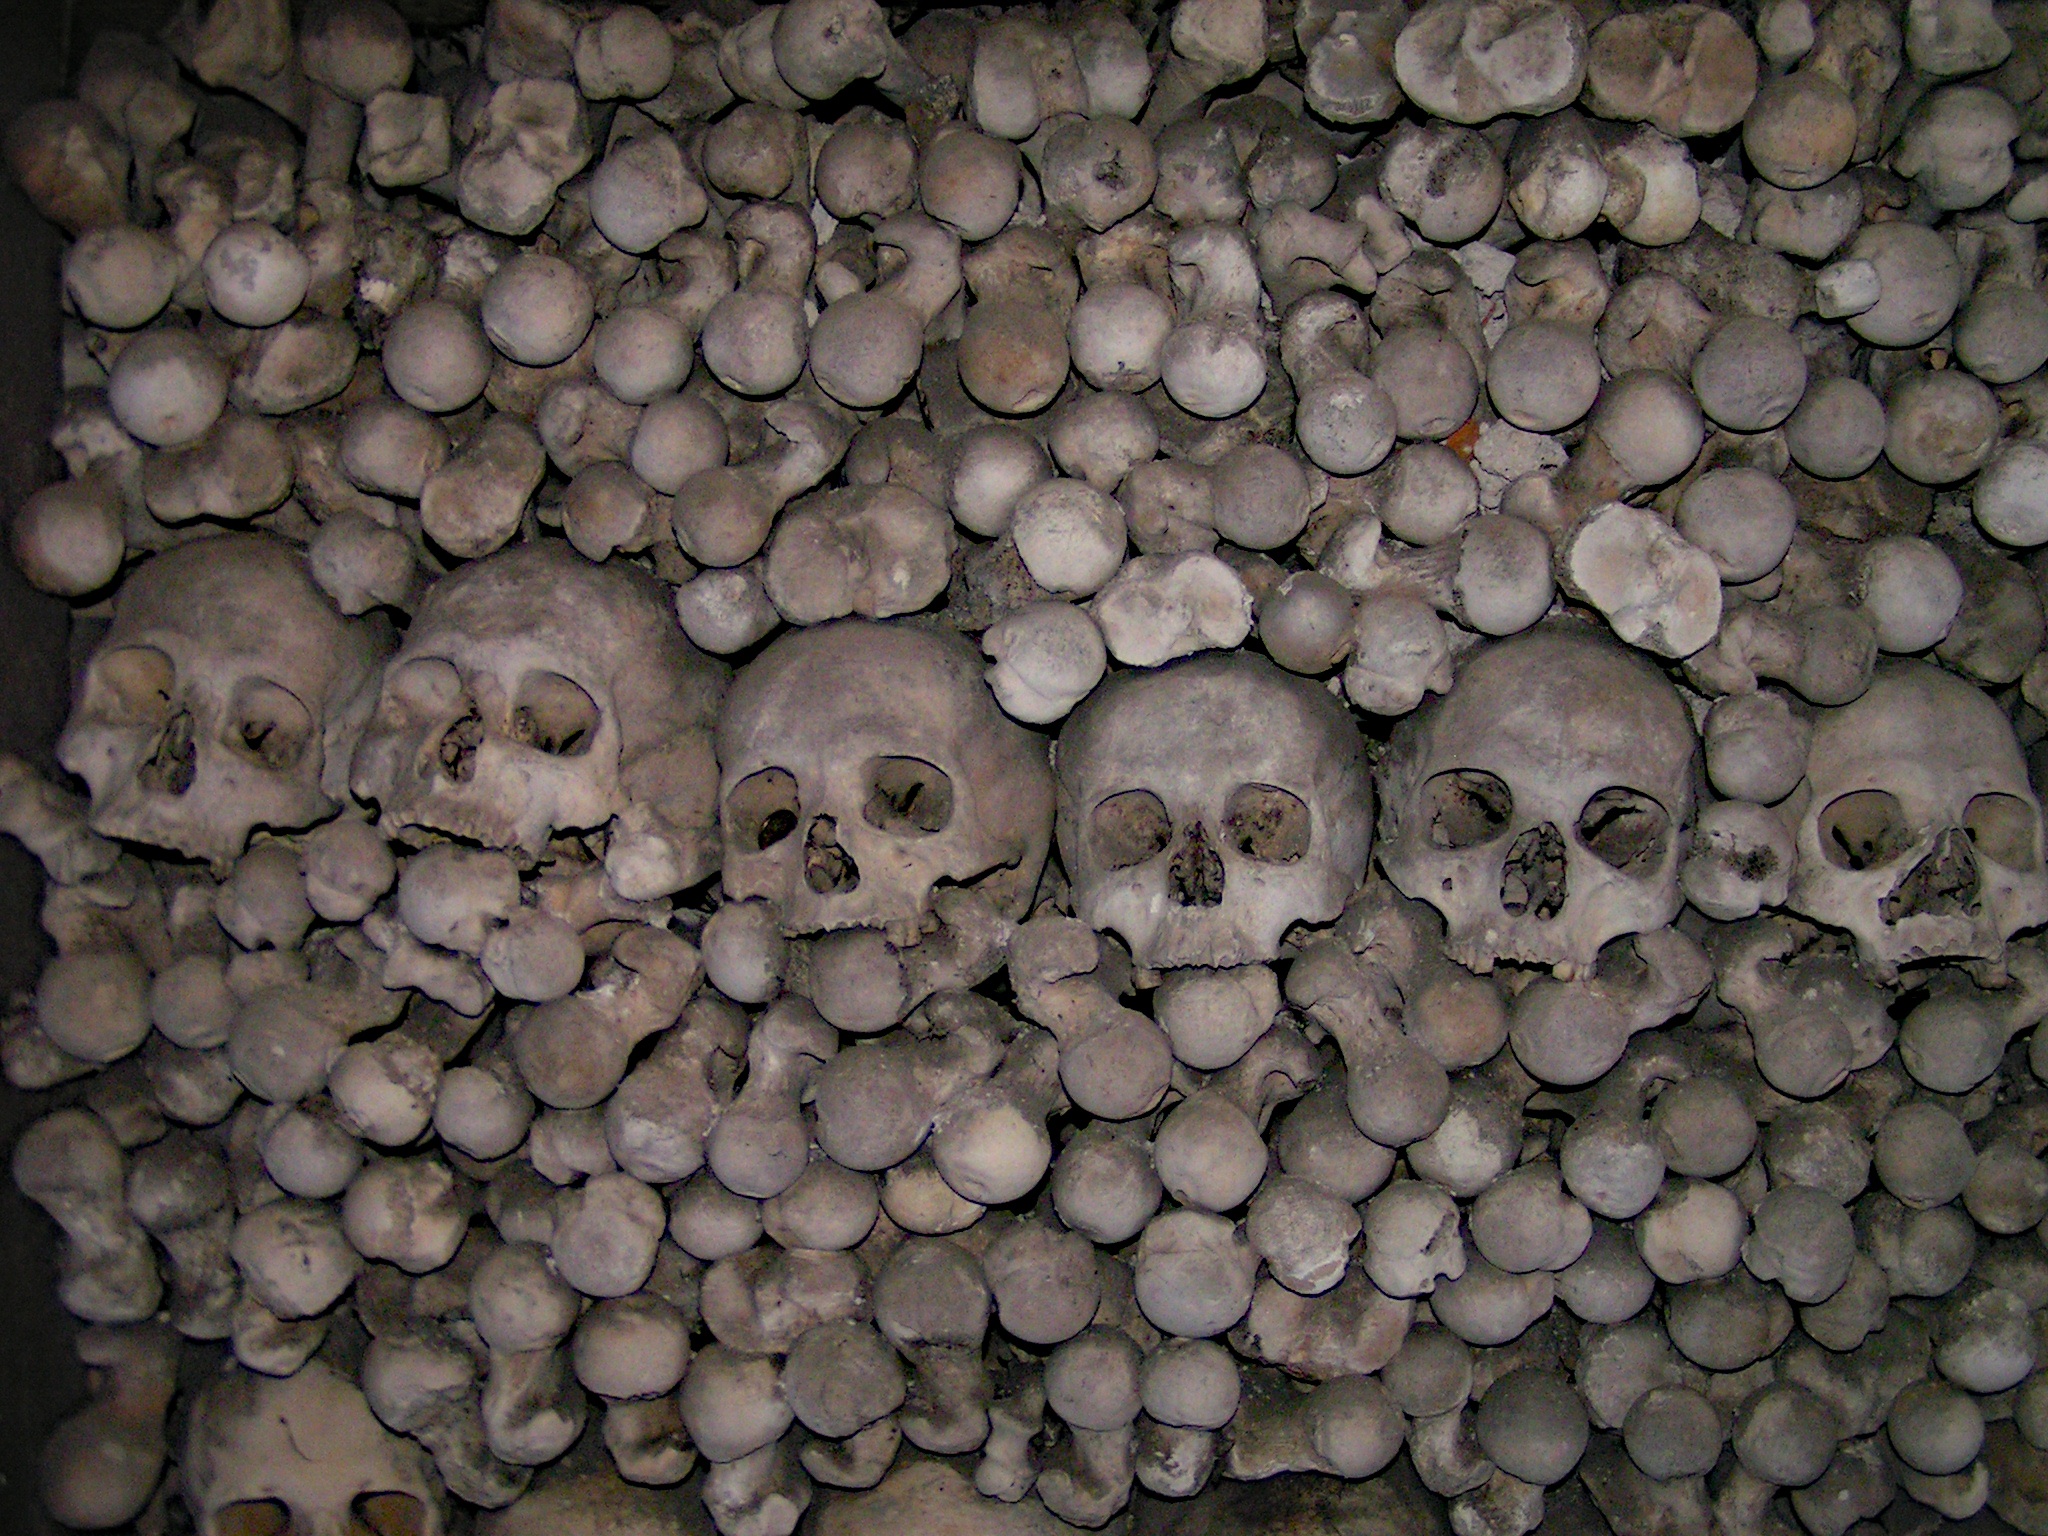
rock, wood, pebble, material